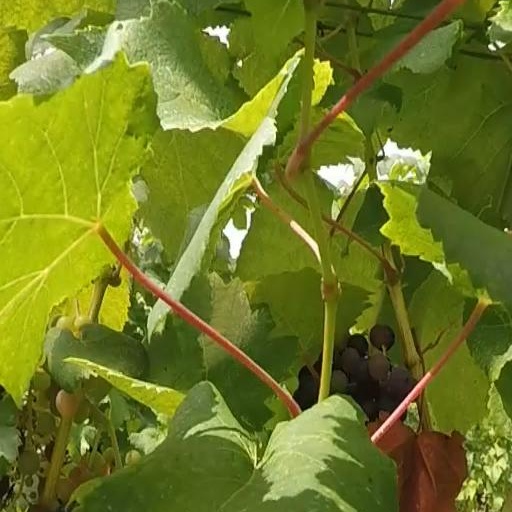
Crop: grape